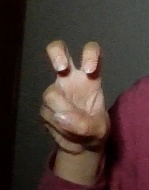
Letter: toot